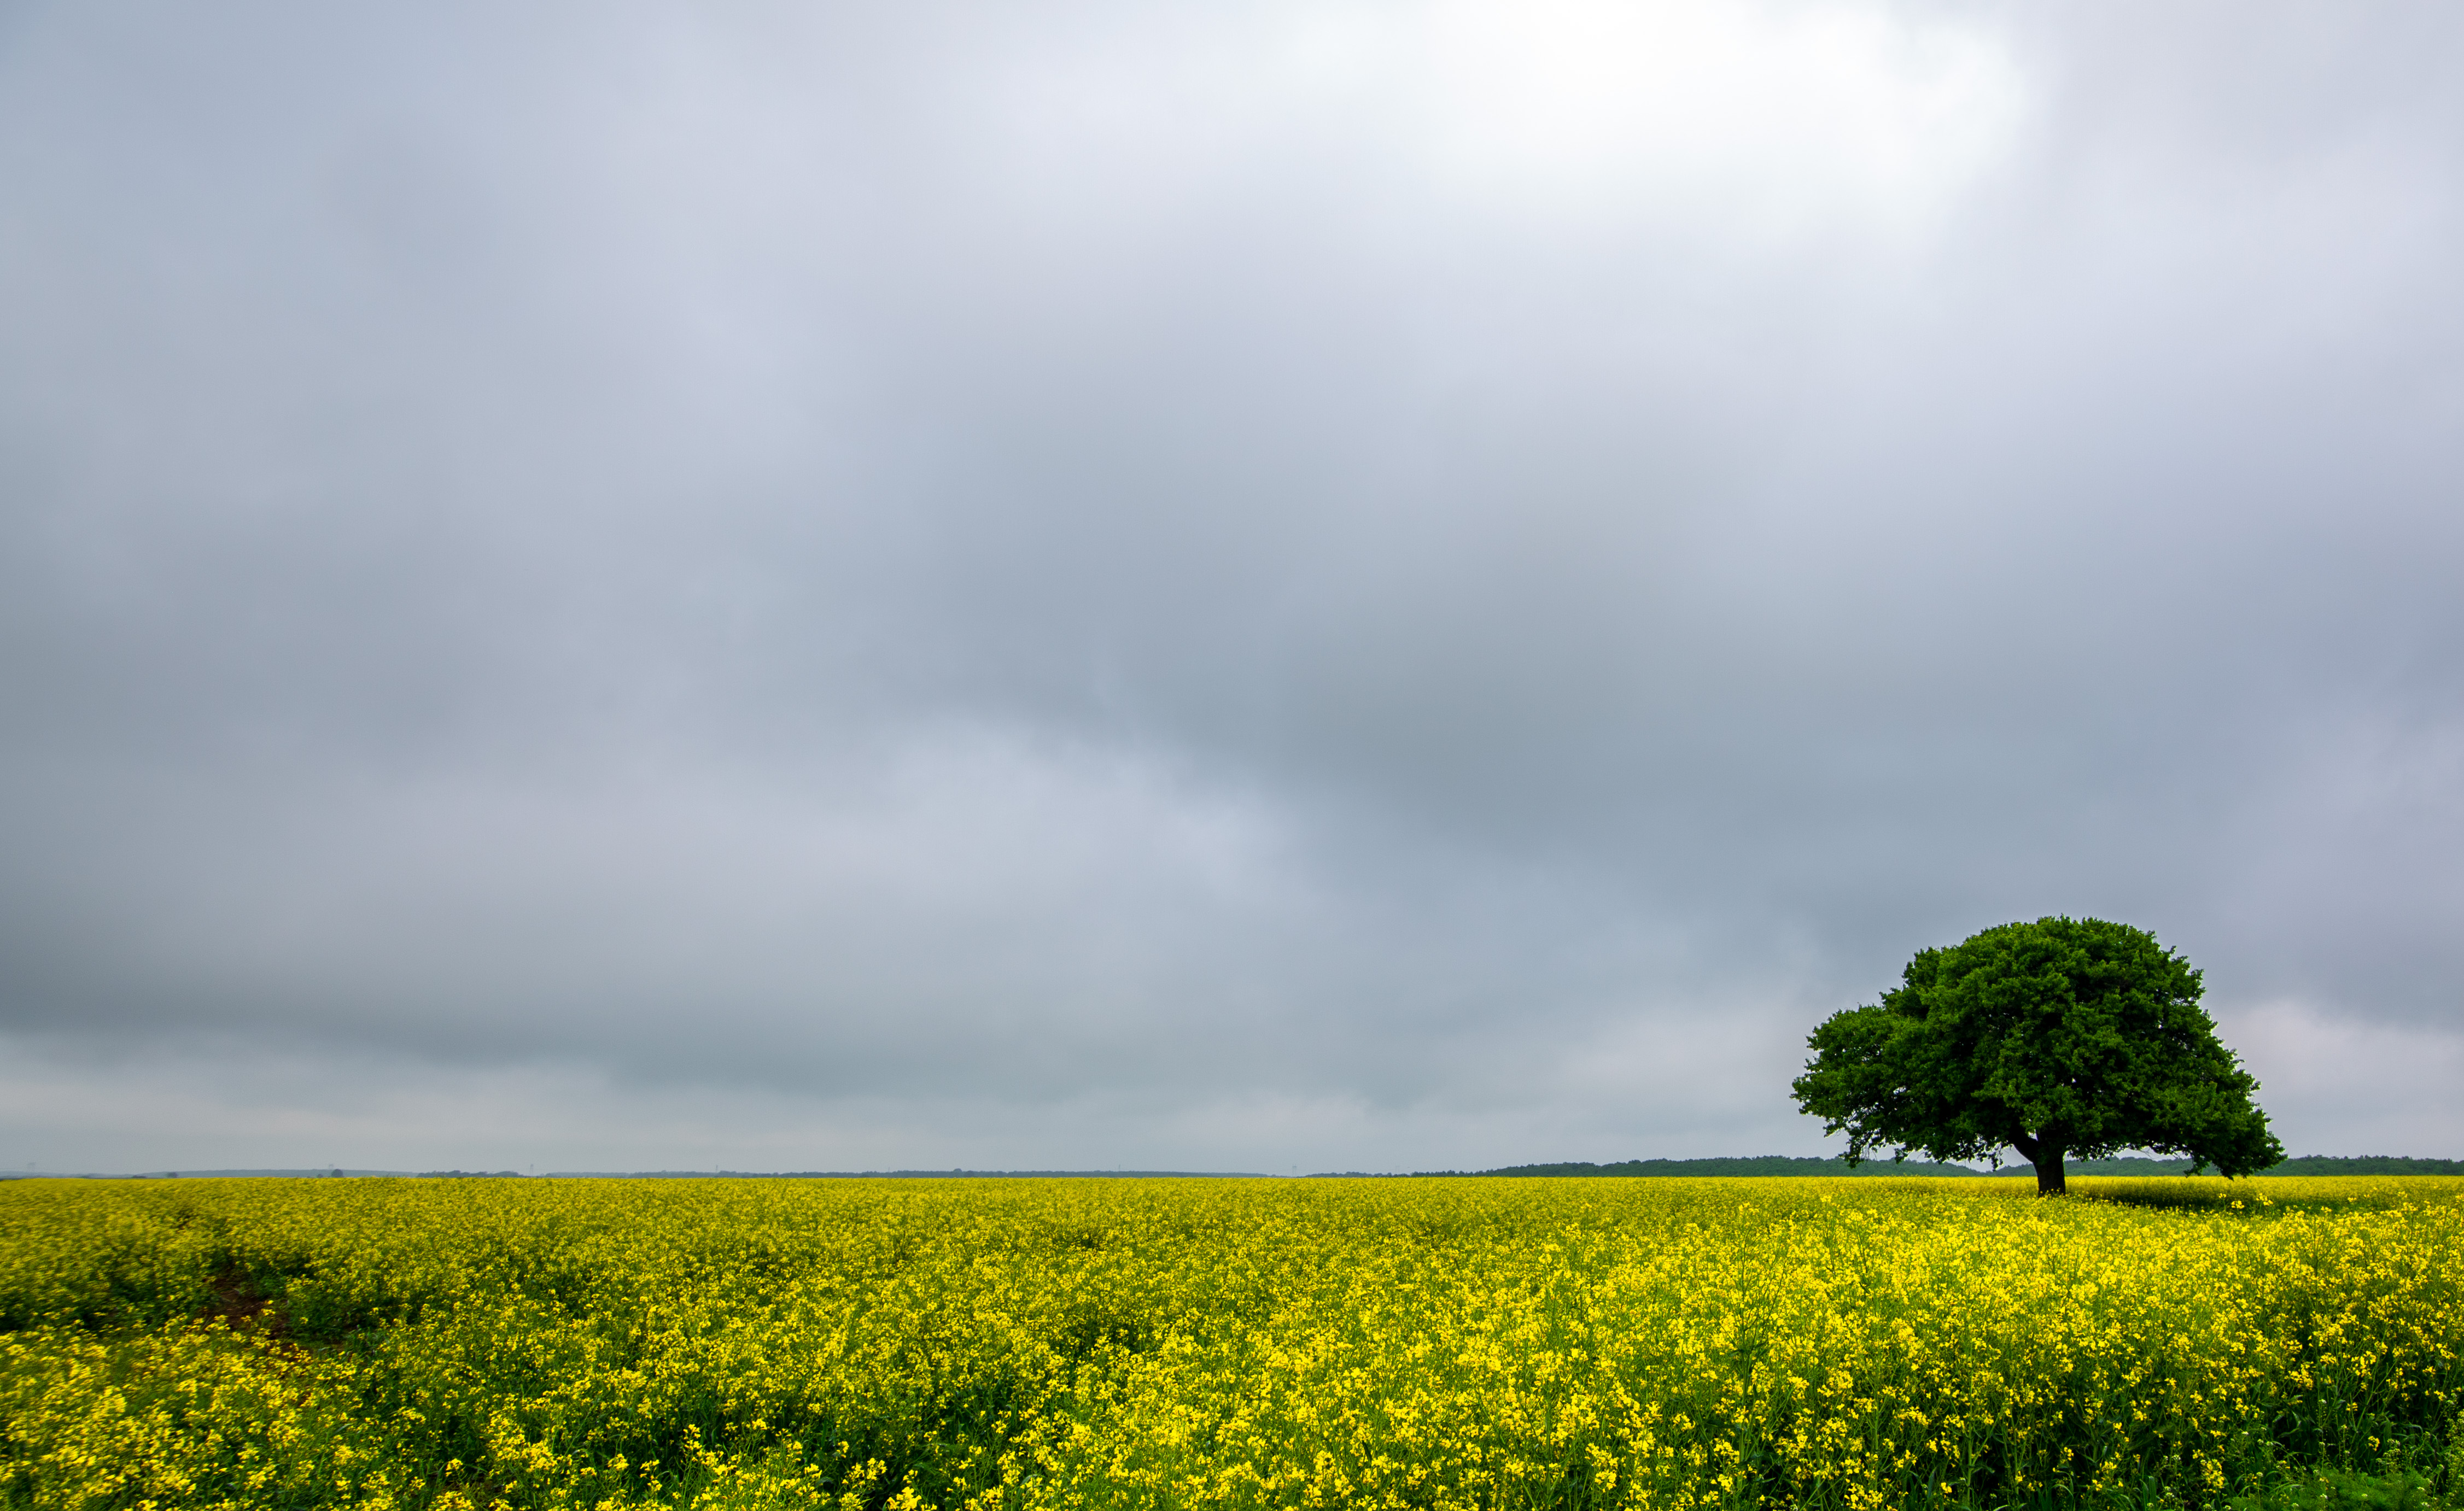
pom, People in nature, field, sky, rapeseed, canola, nature, green, natural landscape, yellow, grassland, meadow, brassica rapa, natural environment, atmospheric phenomenon, plant, crop, spring, cloud, mustard plant, tree, prairie, agriculture, plain, farm, rural area, mustard and cabbage family, mustard, grass, landscape, sunlight, pasture, plantation, cash crop, flower, brassica, meteorological phenomenon, wildflower